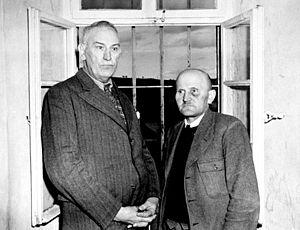
L'hôpital psychiatrique d'Hadamar, fondé en 1907 après avoir abrité un centre de redressement depuis 1883, puis nommé « centre régional de guérison et de soins d'Hadamar », fut utilisé comme « centre de mise à mort » par le régime nazi, dans le cadre de la politique de mise à mort systématique de personnes handicapées et de malades mentaux connue aujourd'hui sous le nom d'« Aktion T4 ».